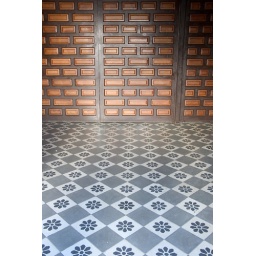
A wall with a door and the floor of a small church in Ronda, Spain.